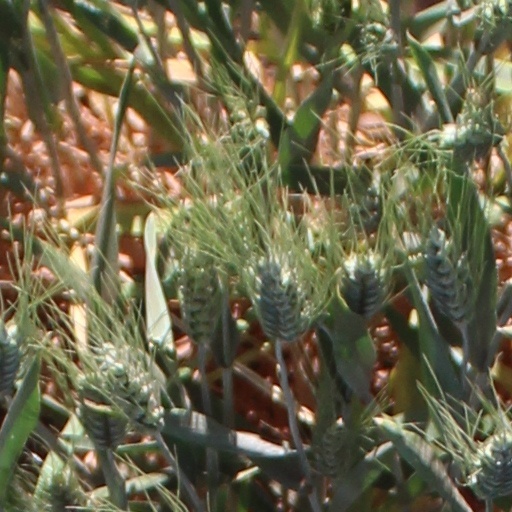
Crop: wheat